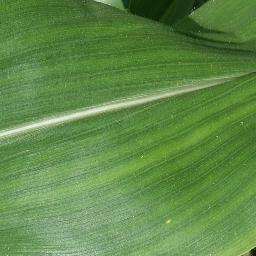
Label: Corn___healthy